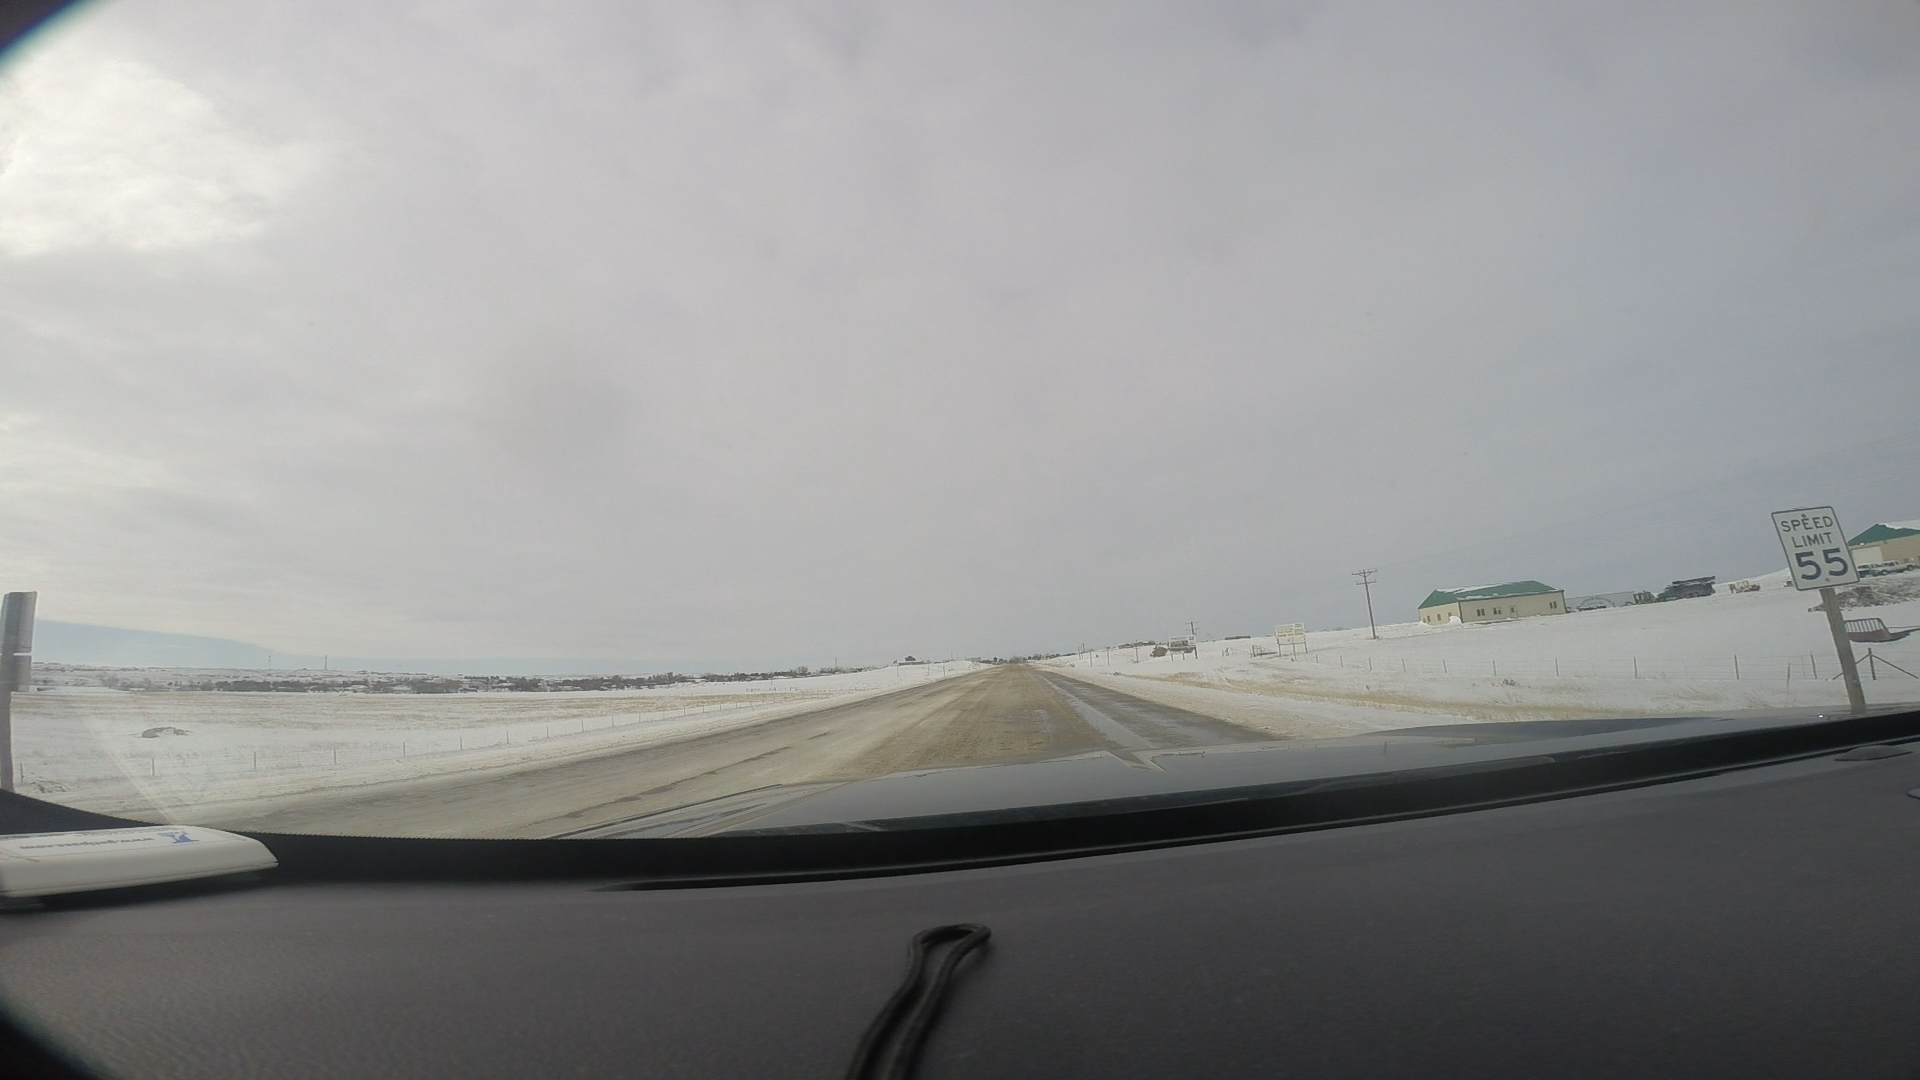
Speed limit sign label: mph55